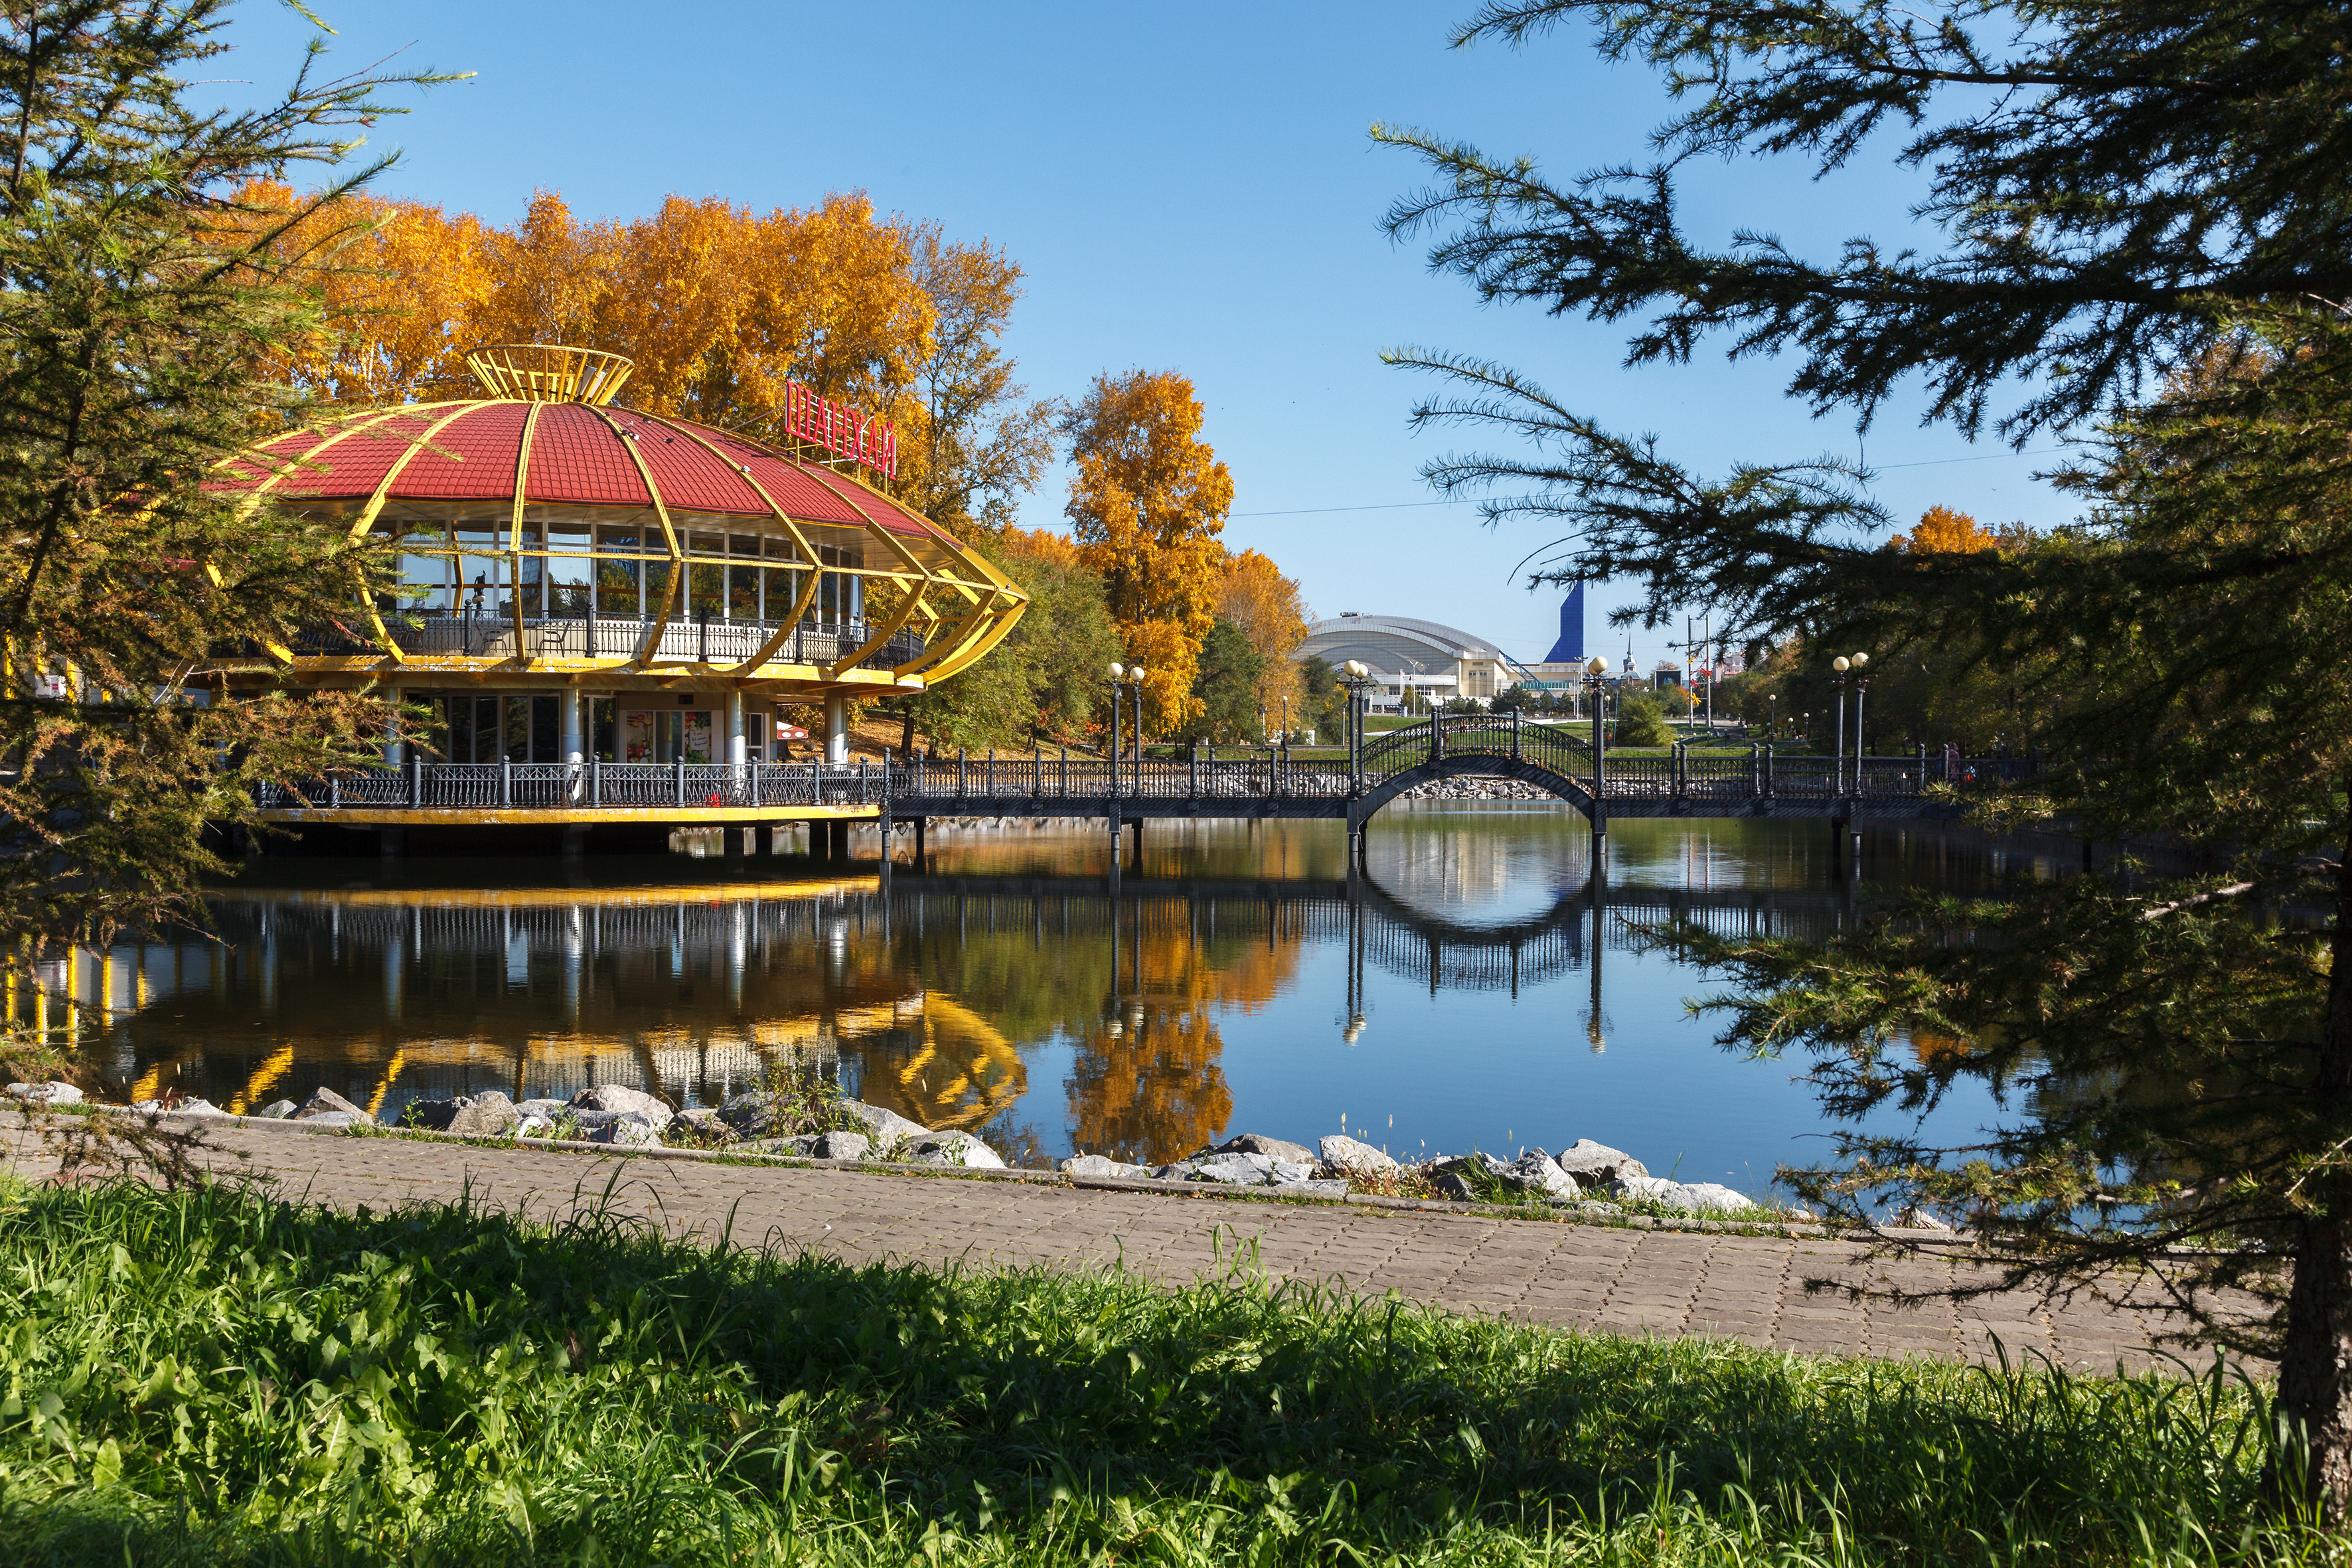
leaf, autumn, reflection, water, nature, plant, tree, waterway, sky, lake, pond, tourist attraction, bank, landscape, reservoir, real estate, bayou, river, leisure, park, grass, recreation, estate, wetland, city, spring, evening, canal, house